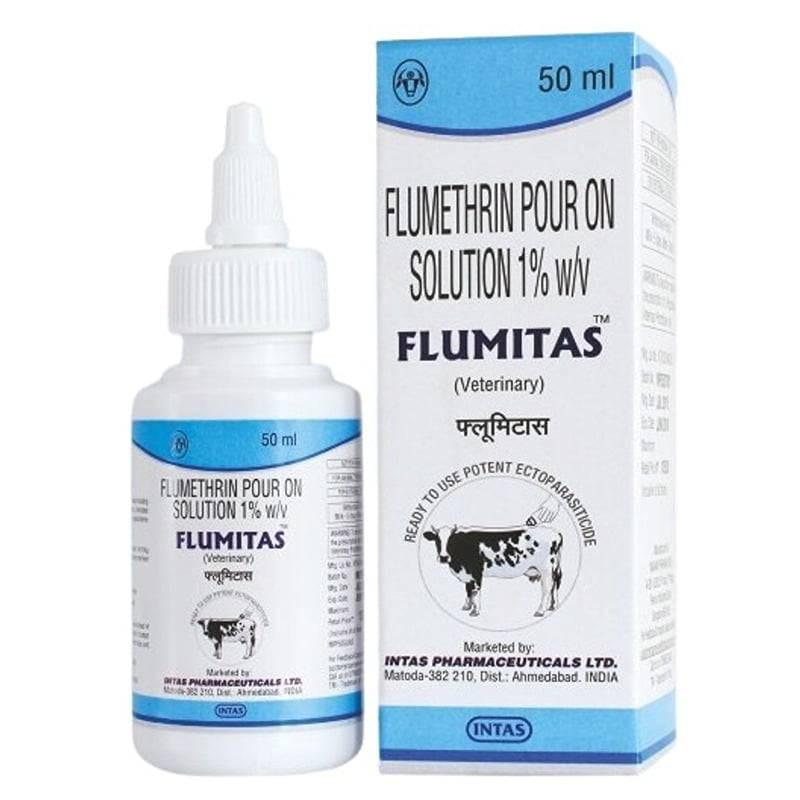
Vifungashio vyenye rangi ya bluu na nyeupe, vikiwa na picha ya mnyama ng'ombe na maandishi "FLUMETHRIN". Ni dawa za mifugo zinazopatikana kwenye maduka ya pembejeo za kilimo na dawa za mifugo. Dawa hizi hutumika kwa kinga na tiba ya magonjwa ya wanyama, na kuonyesha umuhimu wa kuhudumia mifugo kwa njia bora, ili kuhakikisha afya na ustawi wao.